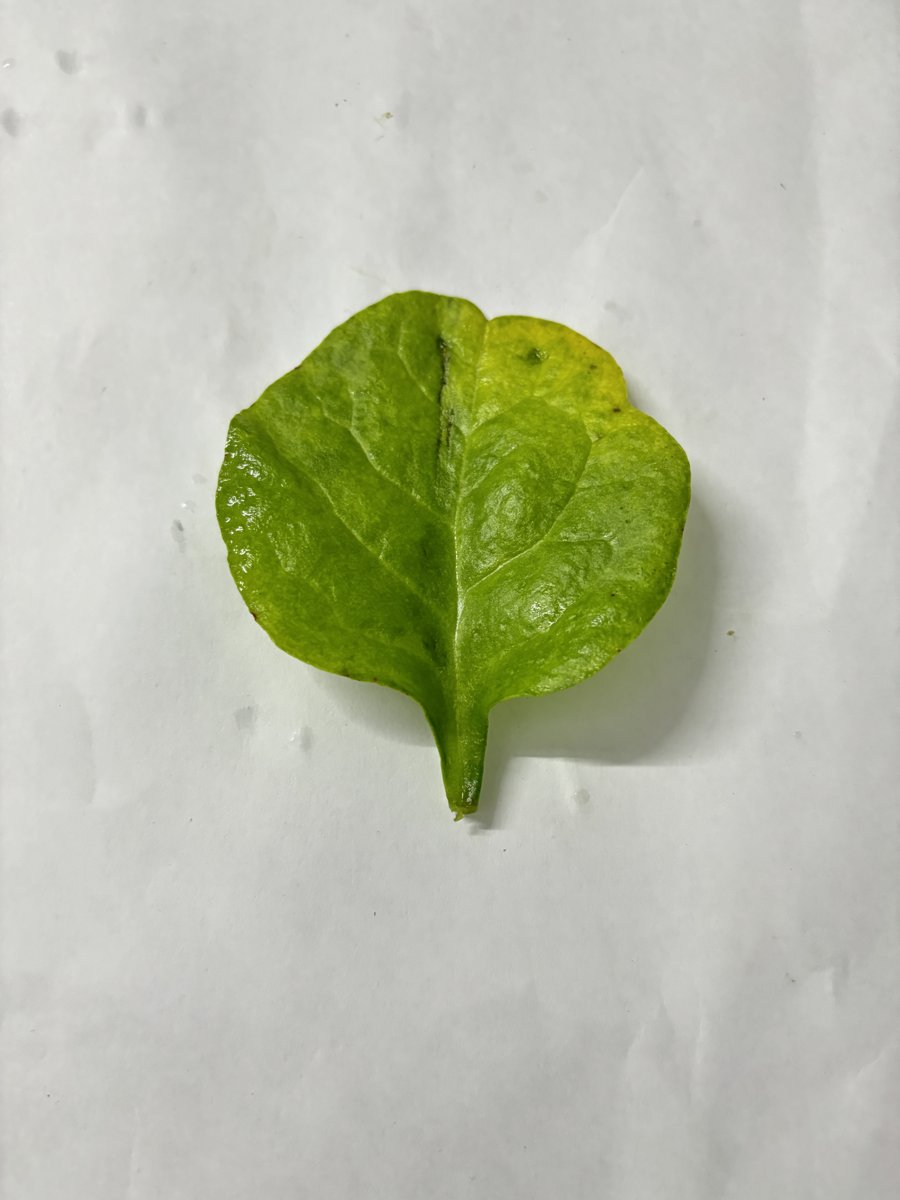
Label: Downy-Mildew